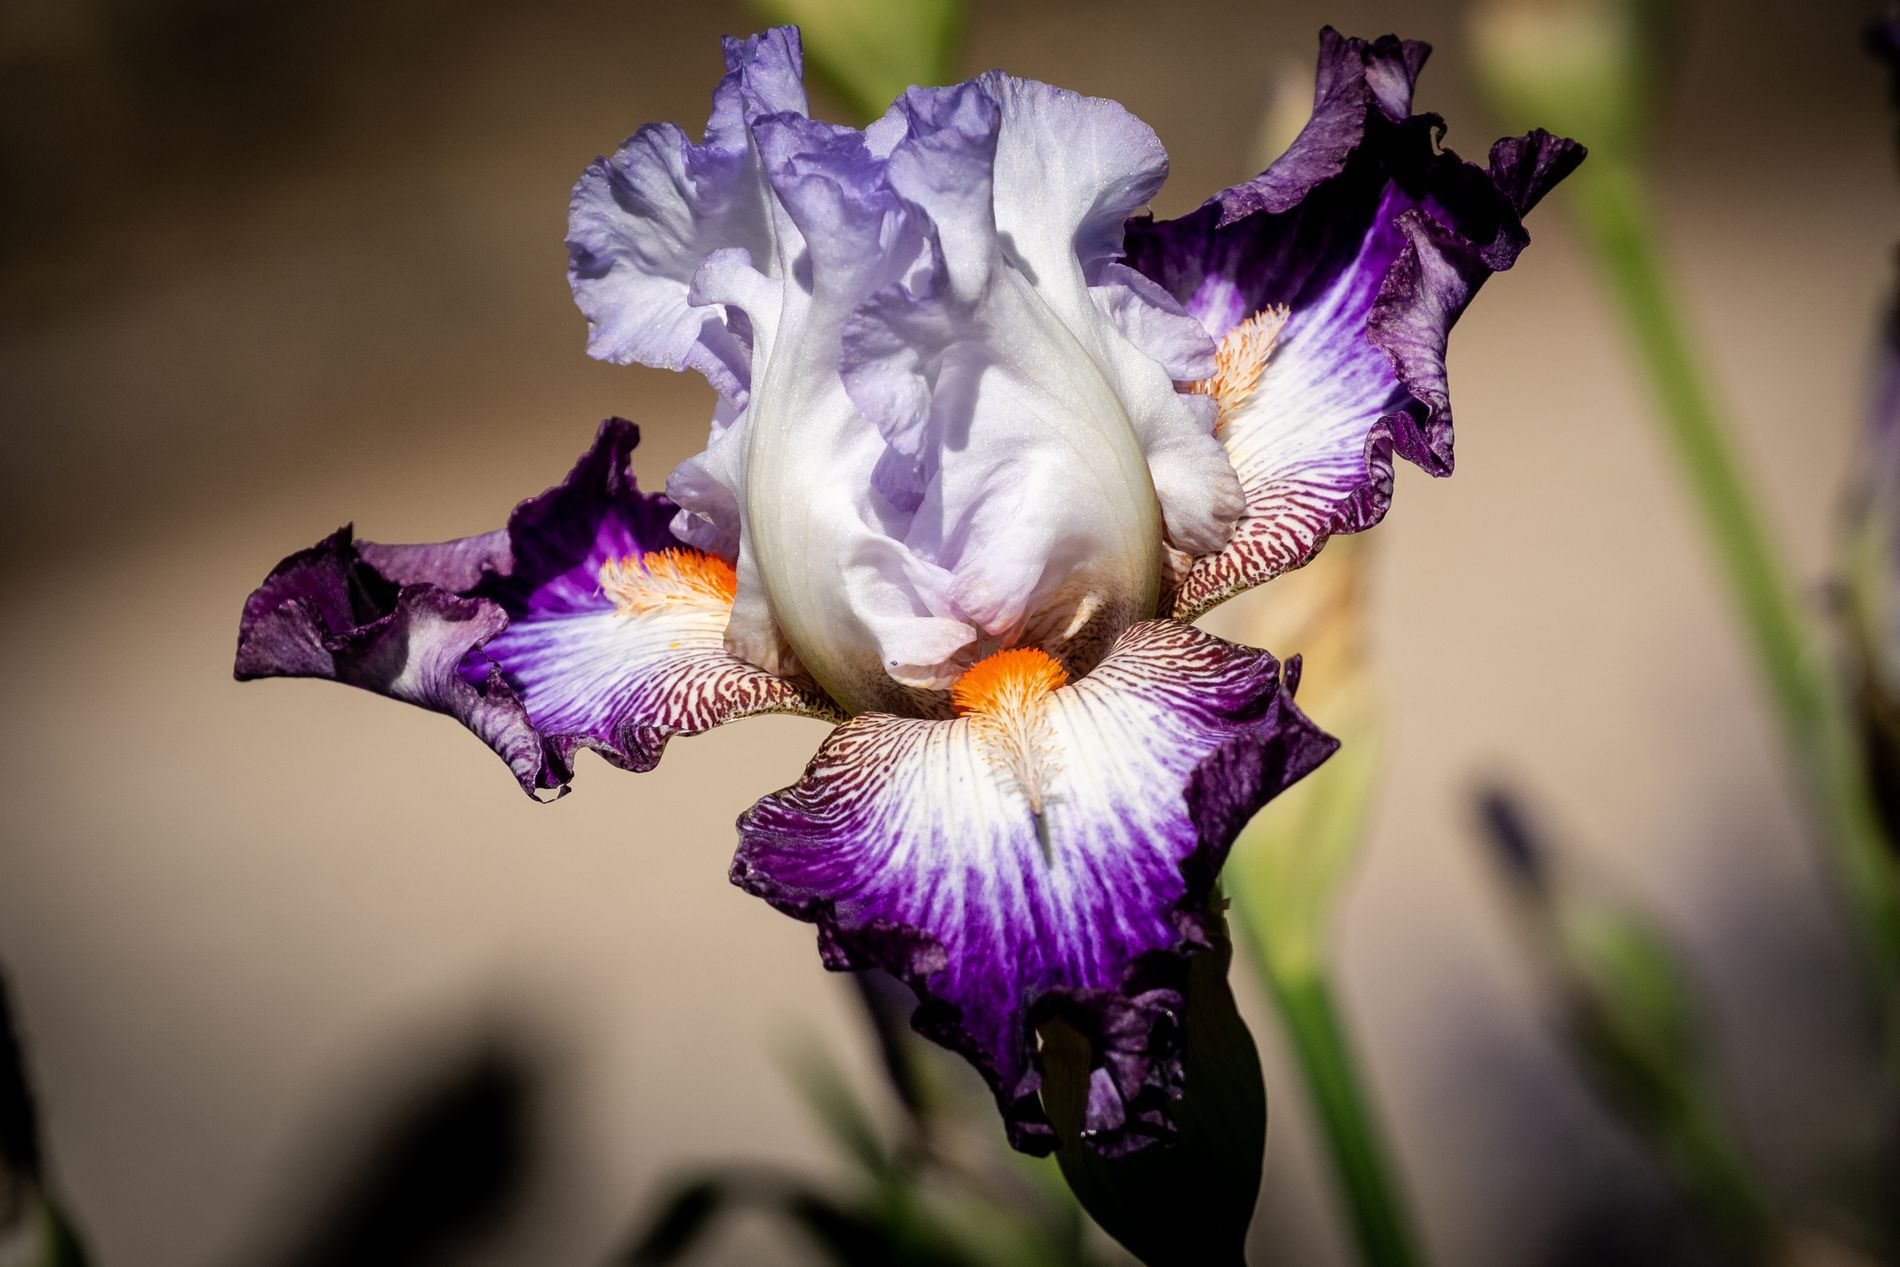
Iris Flowers
The image captures an iris flower with purple petals. The background is blurry and filled with other plants.
Close-up shot of an iris flower. The flower features dark and light purple petals with an orange center, giving it a beautiful appearance. The background is blurry with some plants, creating a natural contrast that draws attention to the iris flower.
Labels: Flower, Iris, Plant, Petal, Purple, Geranium, Rose, background
Camera: SONY ILCE-7RM3
Lens: 70-200mm F2.8 DG OS HSM | Sports 018
Aperture: F5.6
Exposure: 1/2000 sec
ISO: 250
Focal length: 200.0 mm